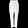
Label: Trouser